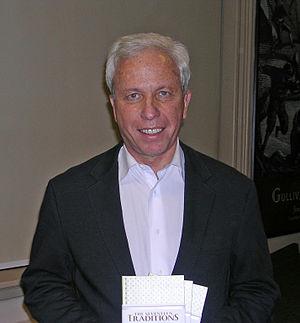
Les élections municipales de 2001 à New York se sont tenues le 6 novembre 2001 afin d'élire le maire de la ville et les conseillers municipaux. Le maire sortant, Rudy Giuliani ne peut se représenter. Effectivement, la loi lui interdit de se représenter après 2 mandats.